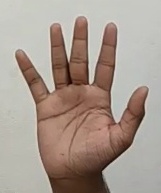
ASL sign: 5